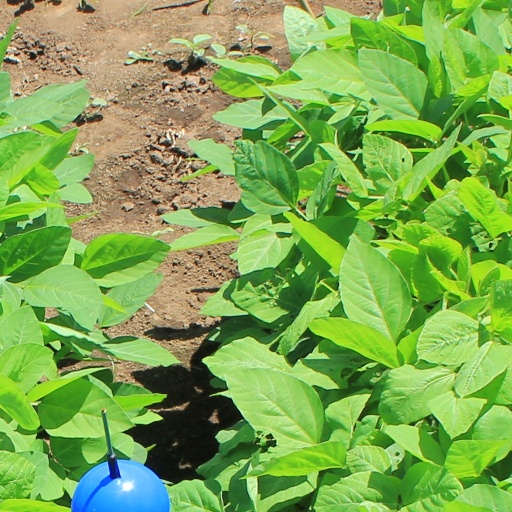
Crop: soybean